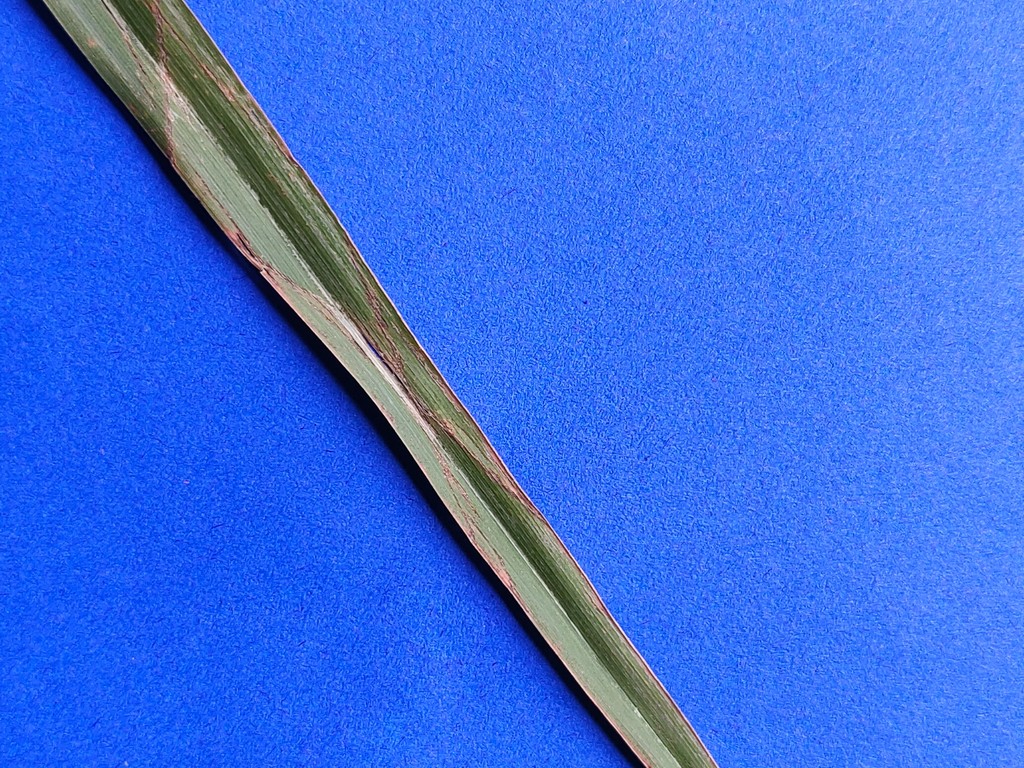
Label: Unhealthy